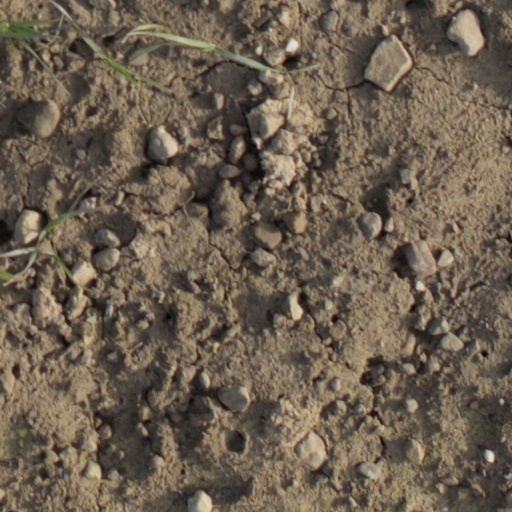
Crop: wheat